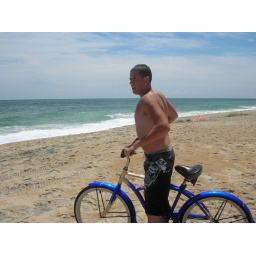
riding a bike into the ocean . . . the same bike he used to run over a seagull's head